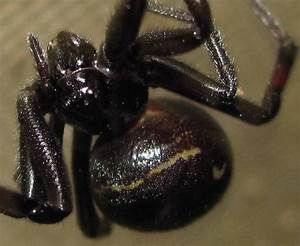
Label: ragno